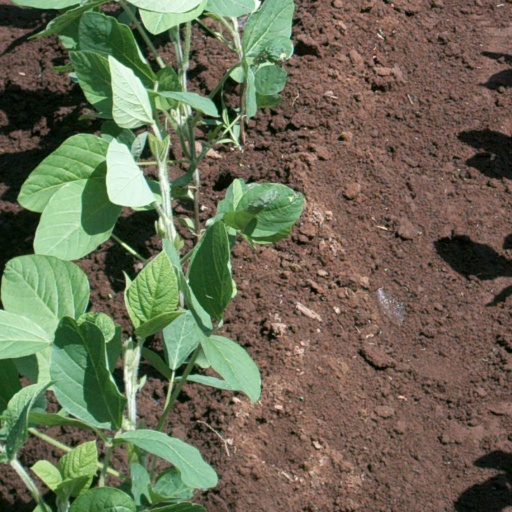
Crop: soybean